Miyoshigaoka Station

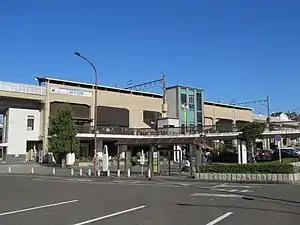
Miyoshigaoka Station forecourt, March 2010

Miyoshigaoka Station is served by the Meitetsu Toyota Line, and is located 9.0 kilometers from the starting point of the line at and 29.4 kilometers from .